Acacia strongylophylla

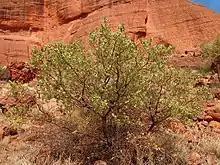
Habit

The erect, glabrous, spinescent and straggly shrub typically grows to a height of . The yellowish-green to reddish-brown branchlets are slightly flattened and have smooth thin brown coloured bark. The evergreen flat dull phyllodes have a rhomboid-orbicular shape and are up to in length and width and have one prominent major vein. It blooms between June and October forming yellow flowers. The simple axillary flower-spikes are usually solitary or occur in pairs and have large spherical deep golden-yellow flower-heads. Following flowering brown seed pods form that have an oblong shape and are around in length and wide. The pods are flat but raised over each seed. The hard shiny black-brown seeds have an ovoid shape and are about with a width of around .